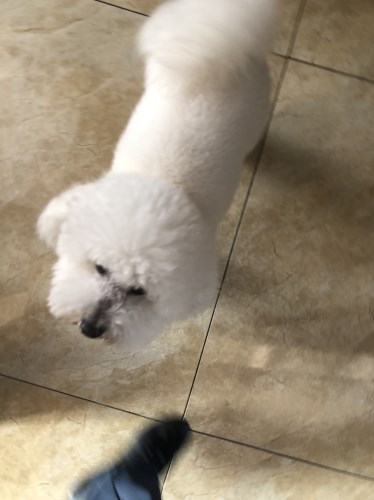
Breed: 3083-n000117-Bichon_Frise